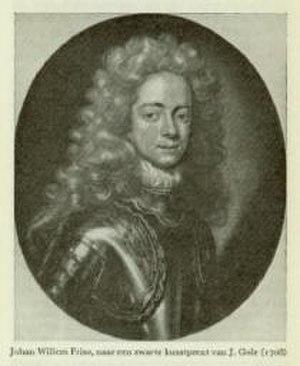
Jean-Guillaume-Friso de Nassau-Dietz, né le 4 août 1687 à Dessau et mort noyé le 14 juillet 1711 à Moerdijk, fut prince de Nassau-Dietz, stathouder de Frise de 1696 à 1711, prince d'Orange de 1702 à 1711, stathouder de Groningue de 1708 à 1711.